List of townlands in Tobermore

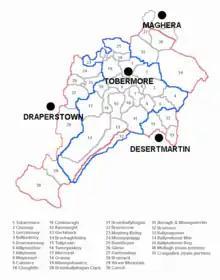
Map depicting neighbouring settlements and boundaries of:* Kilcronaghan parish (blue),* Tobermore electoral ward (red),* associated townlands (gray)

There are 23 townlands in the ecclesiastical parish of Kilcronaghan. The civil parish however only contains 21, with Tullyroan and Drumballyhagan Clark being omitted. The townland of Keenaght is the only one that doesn't also form part of Tobermore electoral ward.